The Corsican Brothers (1941 film)

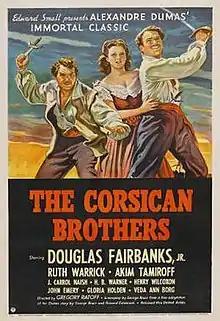

The Corsican Brothers is a 1941 American historical swashbuckler film directed by Gregory Ratoff and starring Douglas Fairbanks Jr. in a dual role as the titular conjoined twins who are separated at birth and raised in entirely different circumstances. Both thirst for revenge against the man who killed their parents (played by Akim Tamiroff), both fall in love with the same woman (portrayed by Ruth Warrick). The story is very loosely based on the 1844 novella "Les frères Corses" (in English: "The Corsican Brothers") by French writer Alexandre Dumas, père.